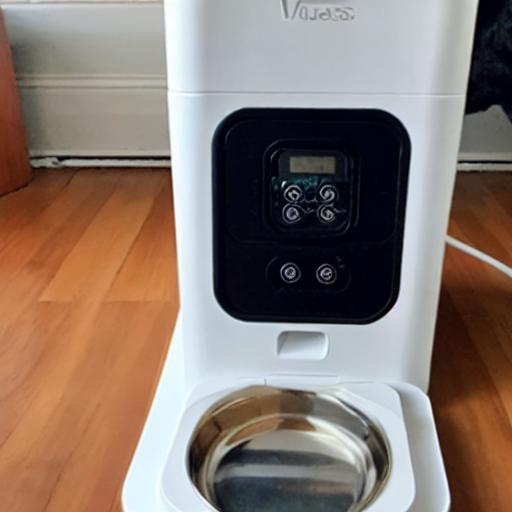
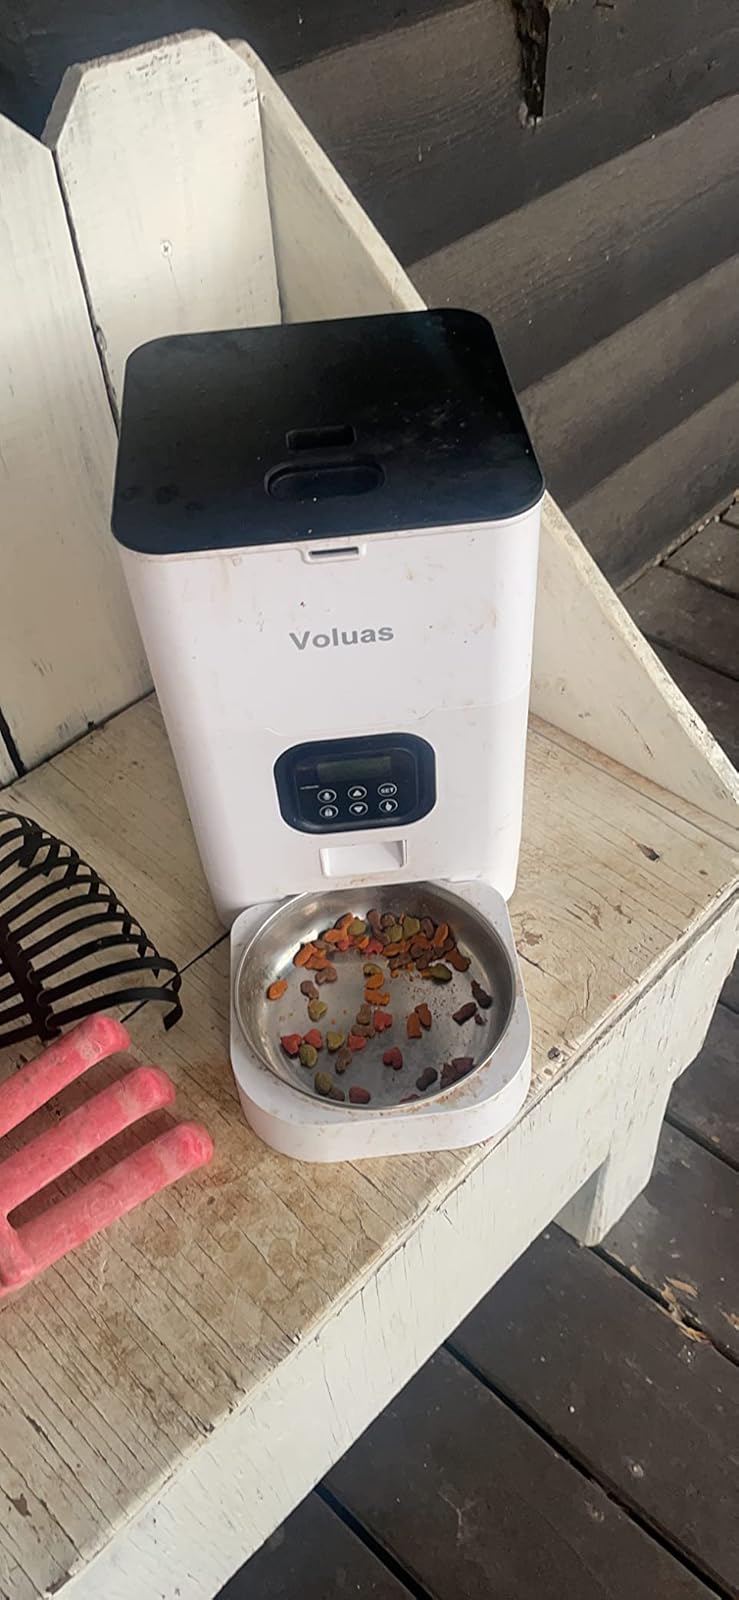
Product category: items_feeder
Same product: no